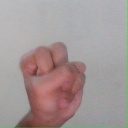
अक्षर: स